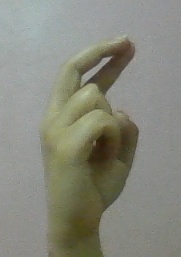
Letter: zay